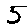
Label: 5